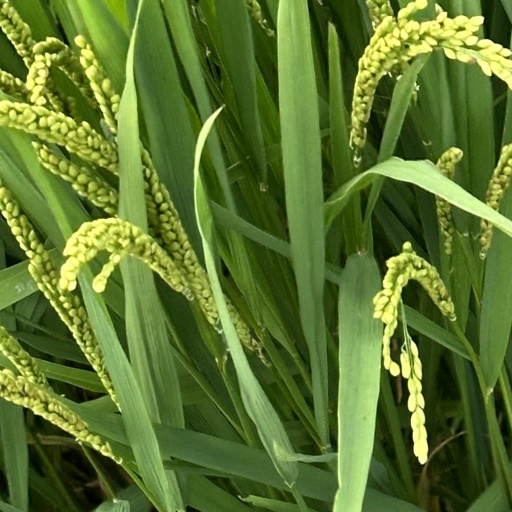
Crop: rice